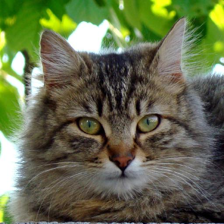
Label: animals